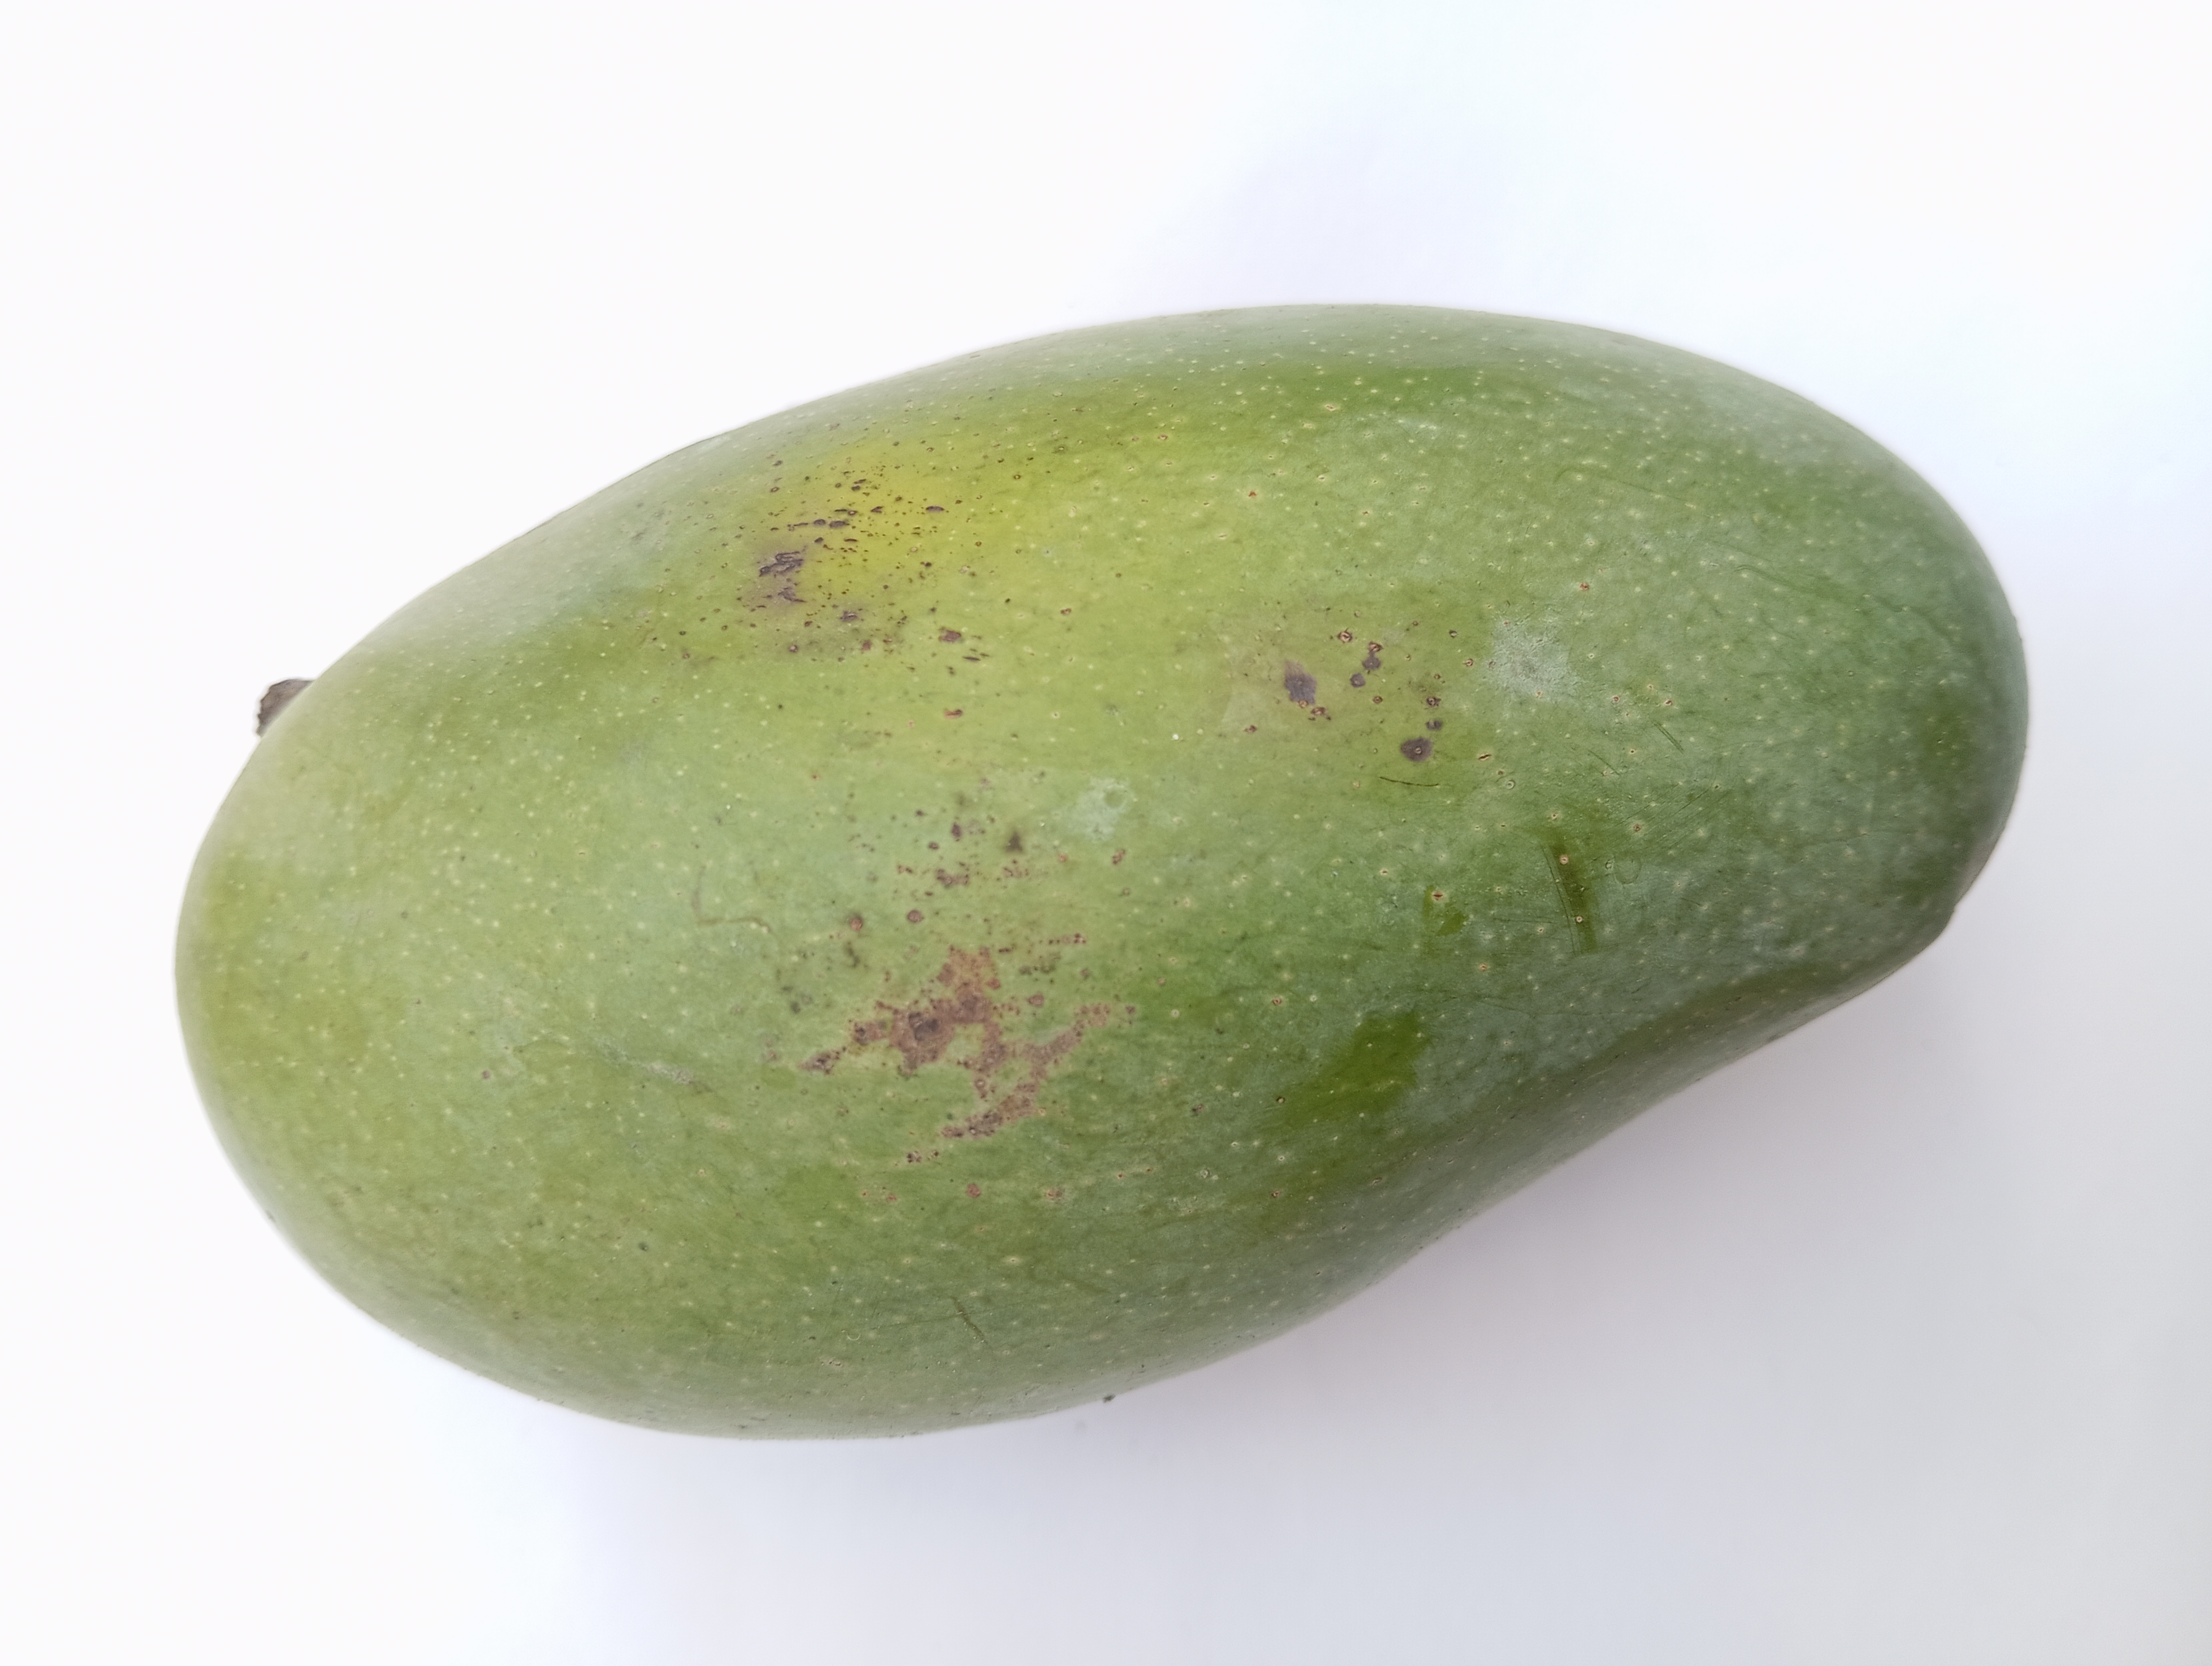
Mango variety: Amrapali